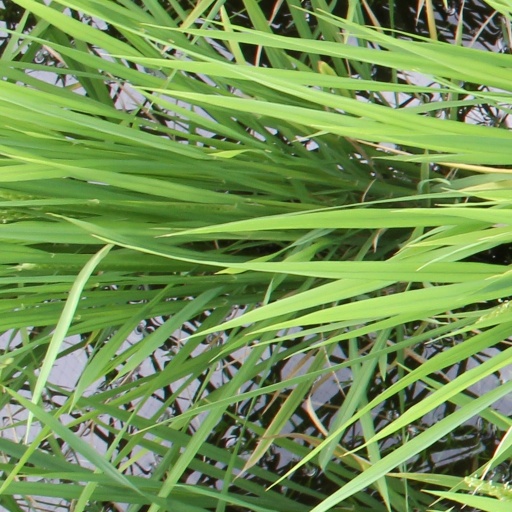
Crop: rice